Smack Mellon

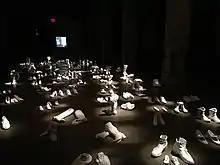
Beyond, Beyond by Ron Baron at Smack Mellon, 2017

Previous exhibitions have included the critically acclaimed "RESPOND," which was a direct response to the continued failure of the United States to protect its black citizens from police discrimination and violence, after learning of the grand jury's decision to not indict Officer Daniel Pantaleo for the death of Eric Garner.